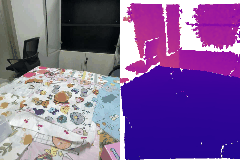
Label: orange